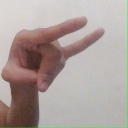
अक्षर: च